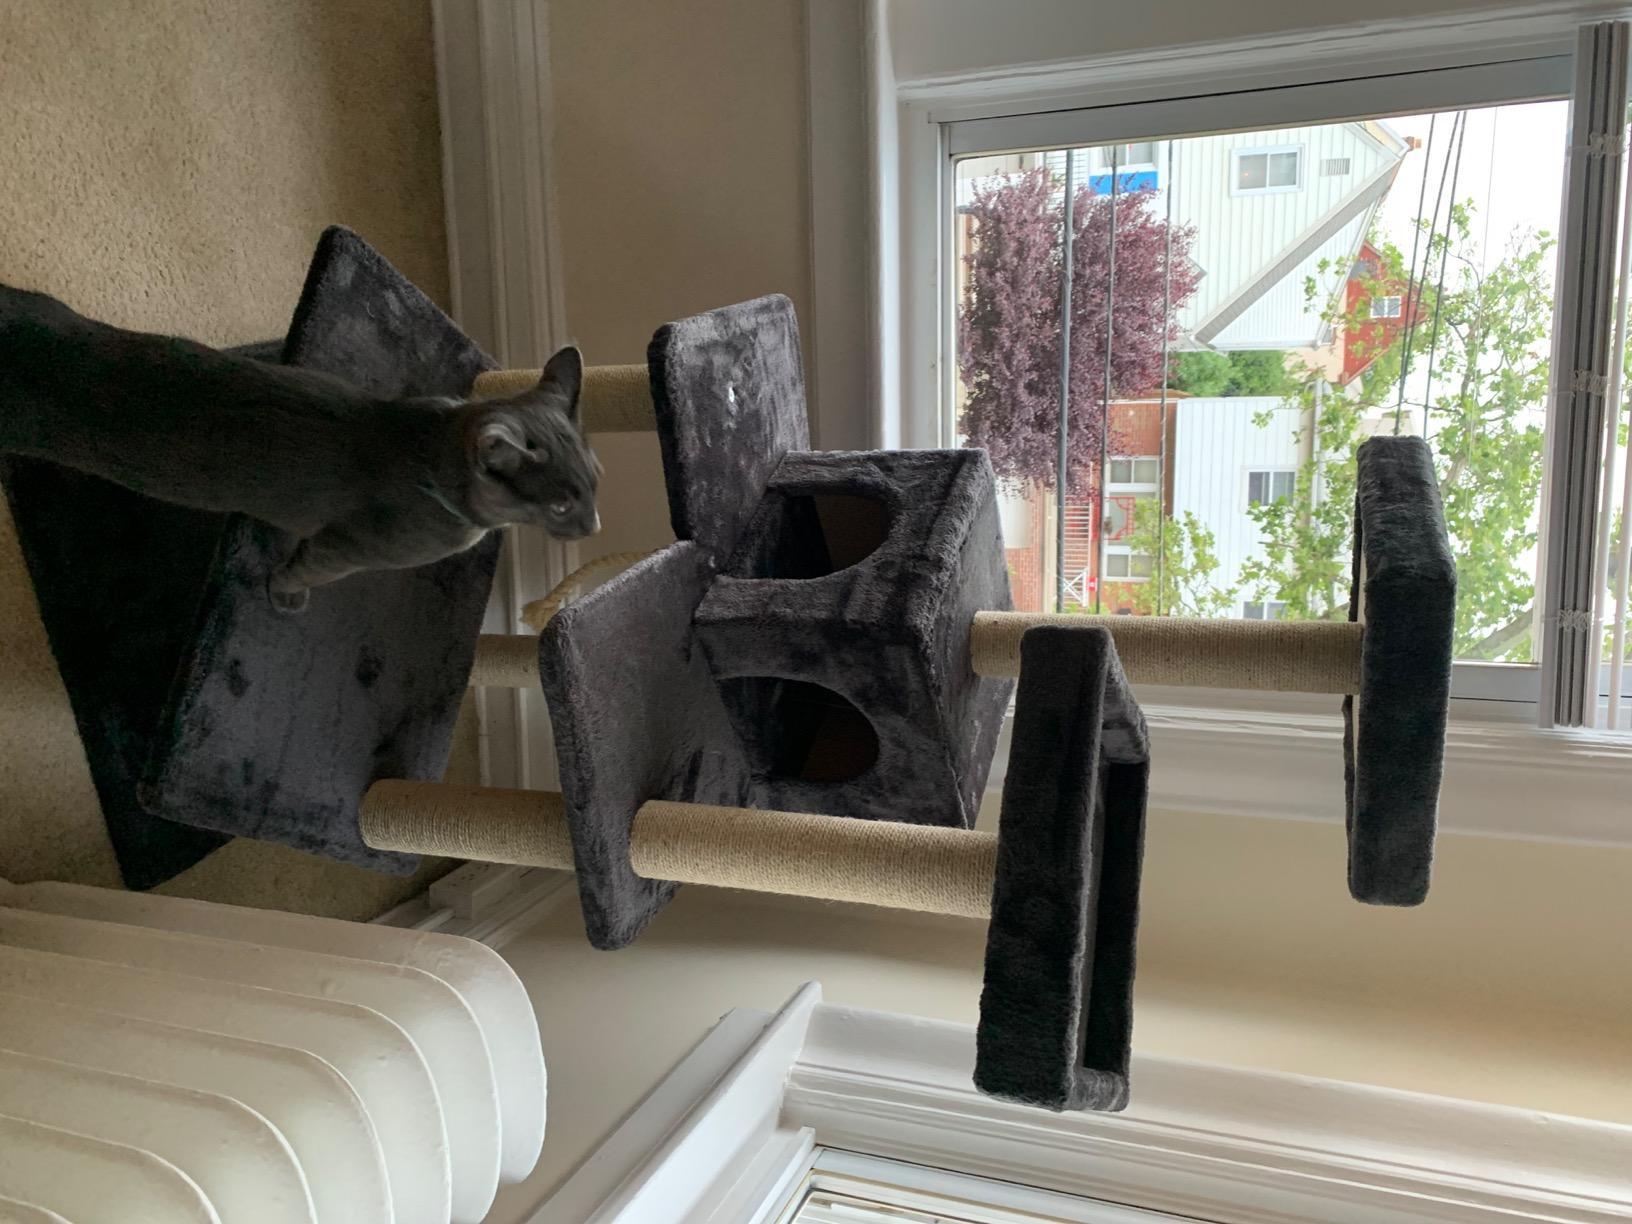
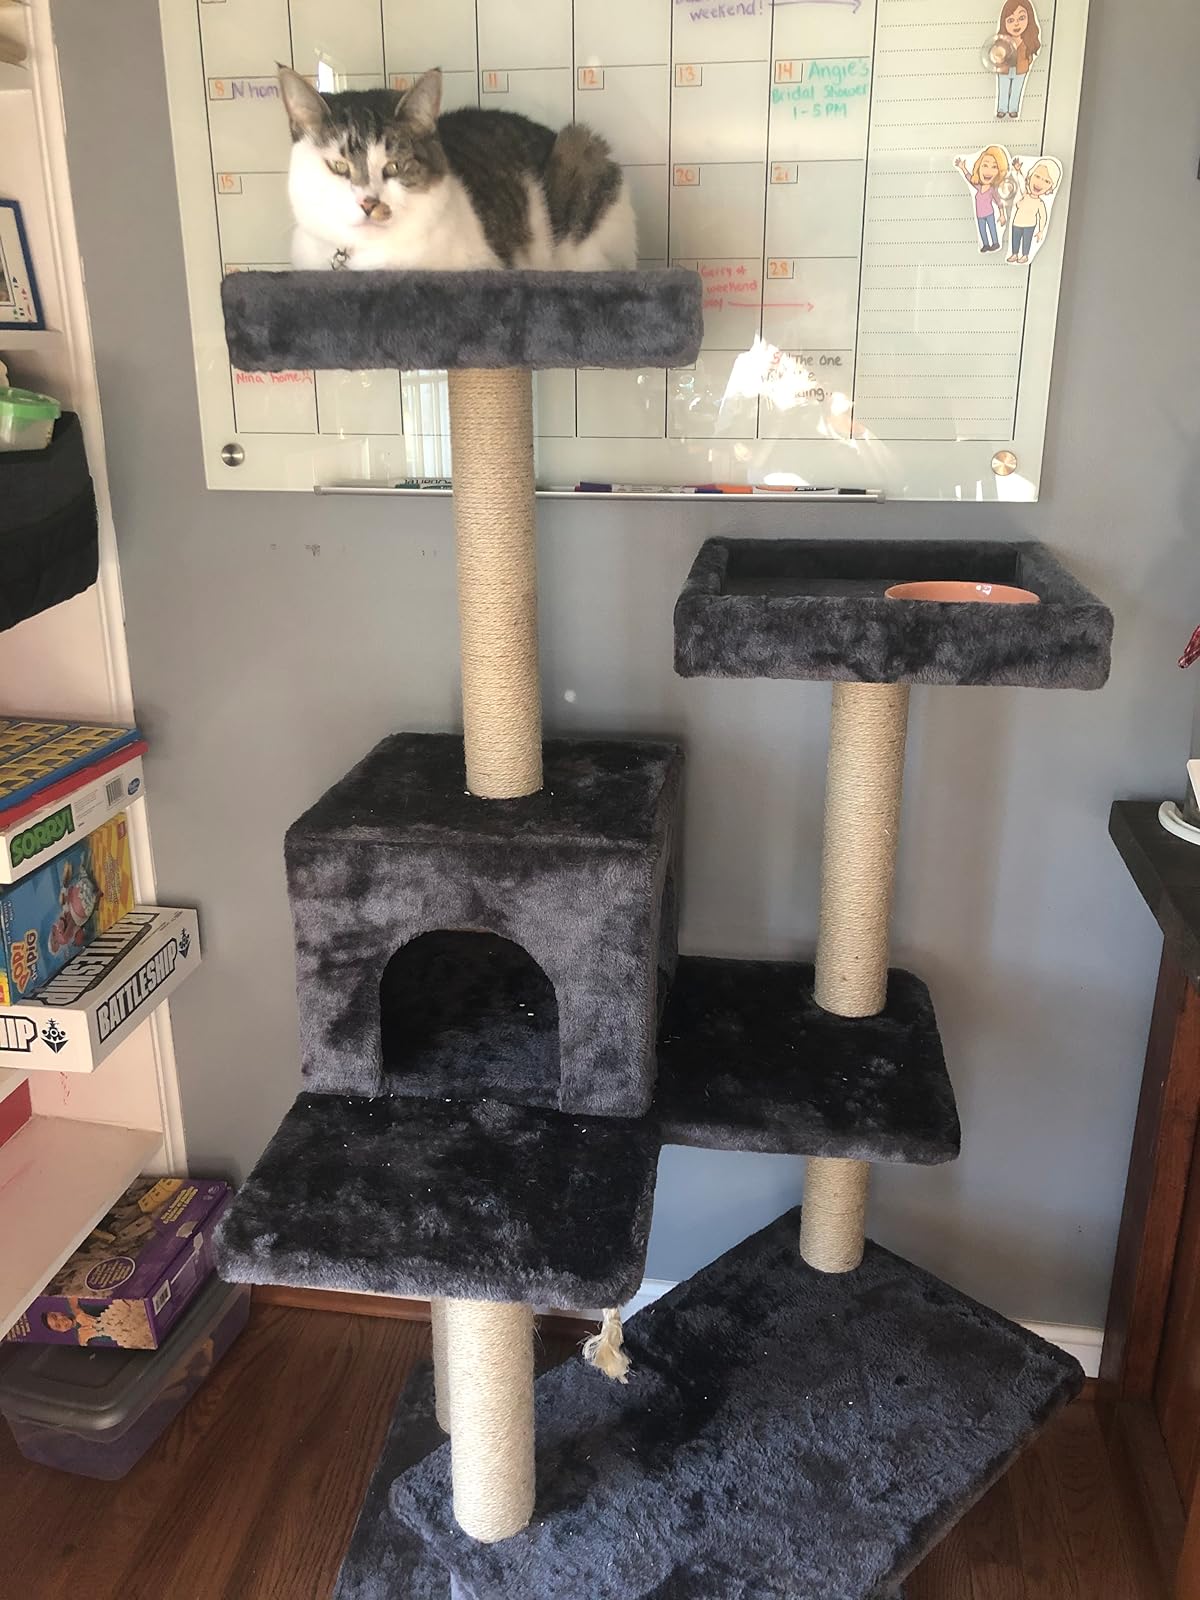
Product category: items_cat tree
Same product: yes